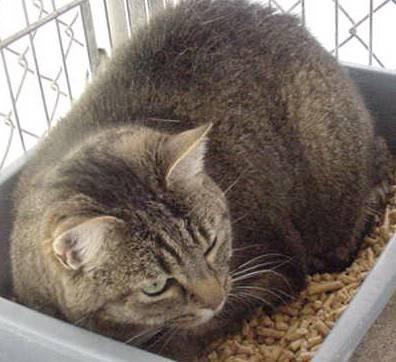
cat